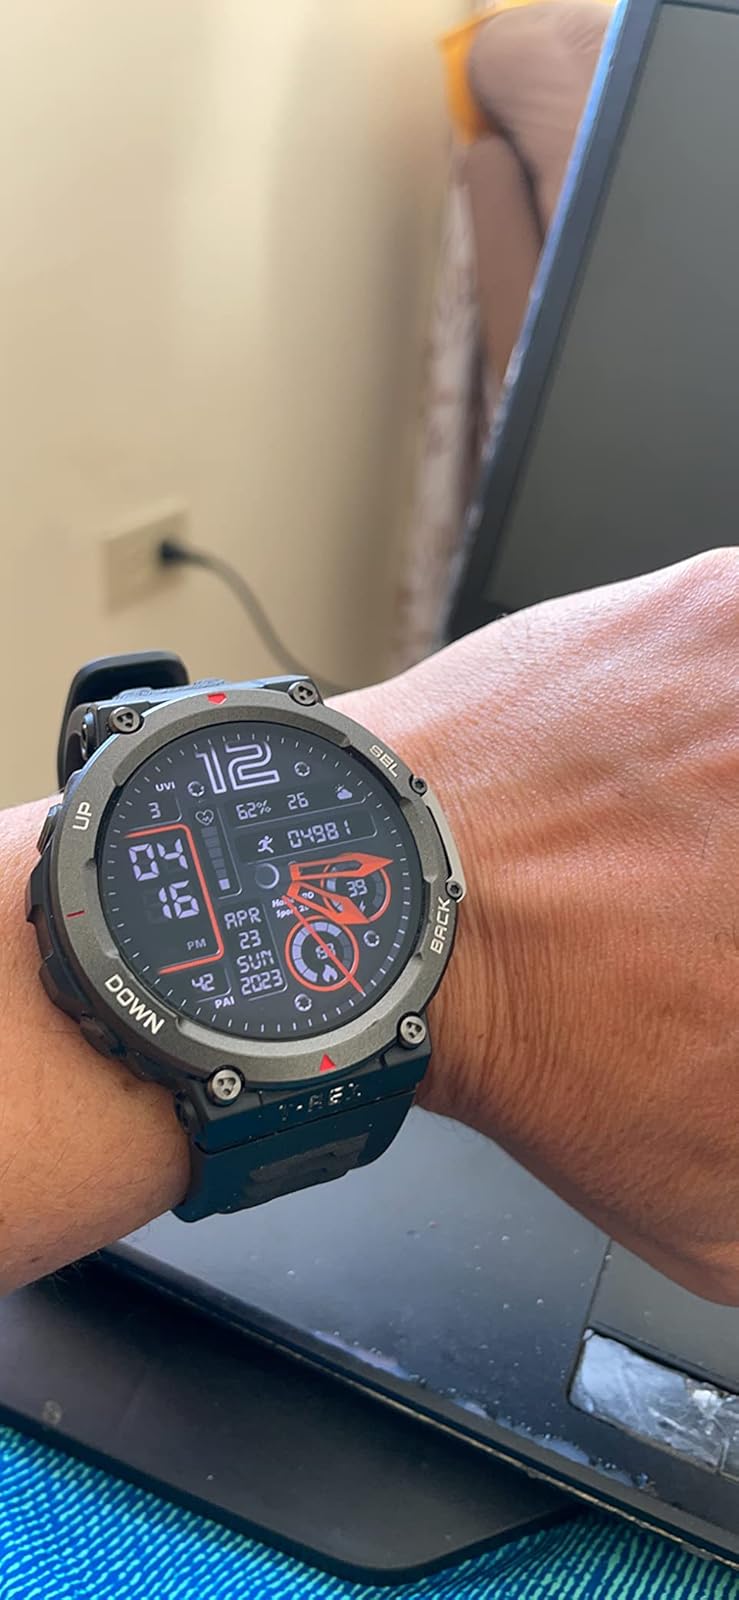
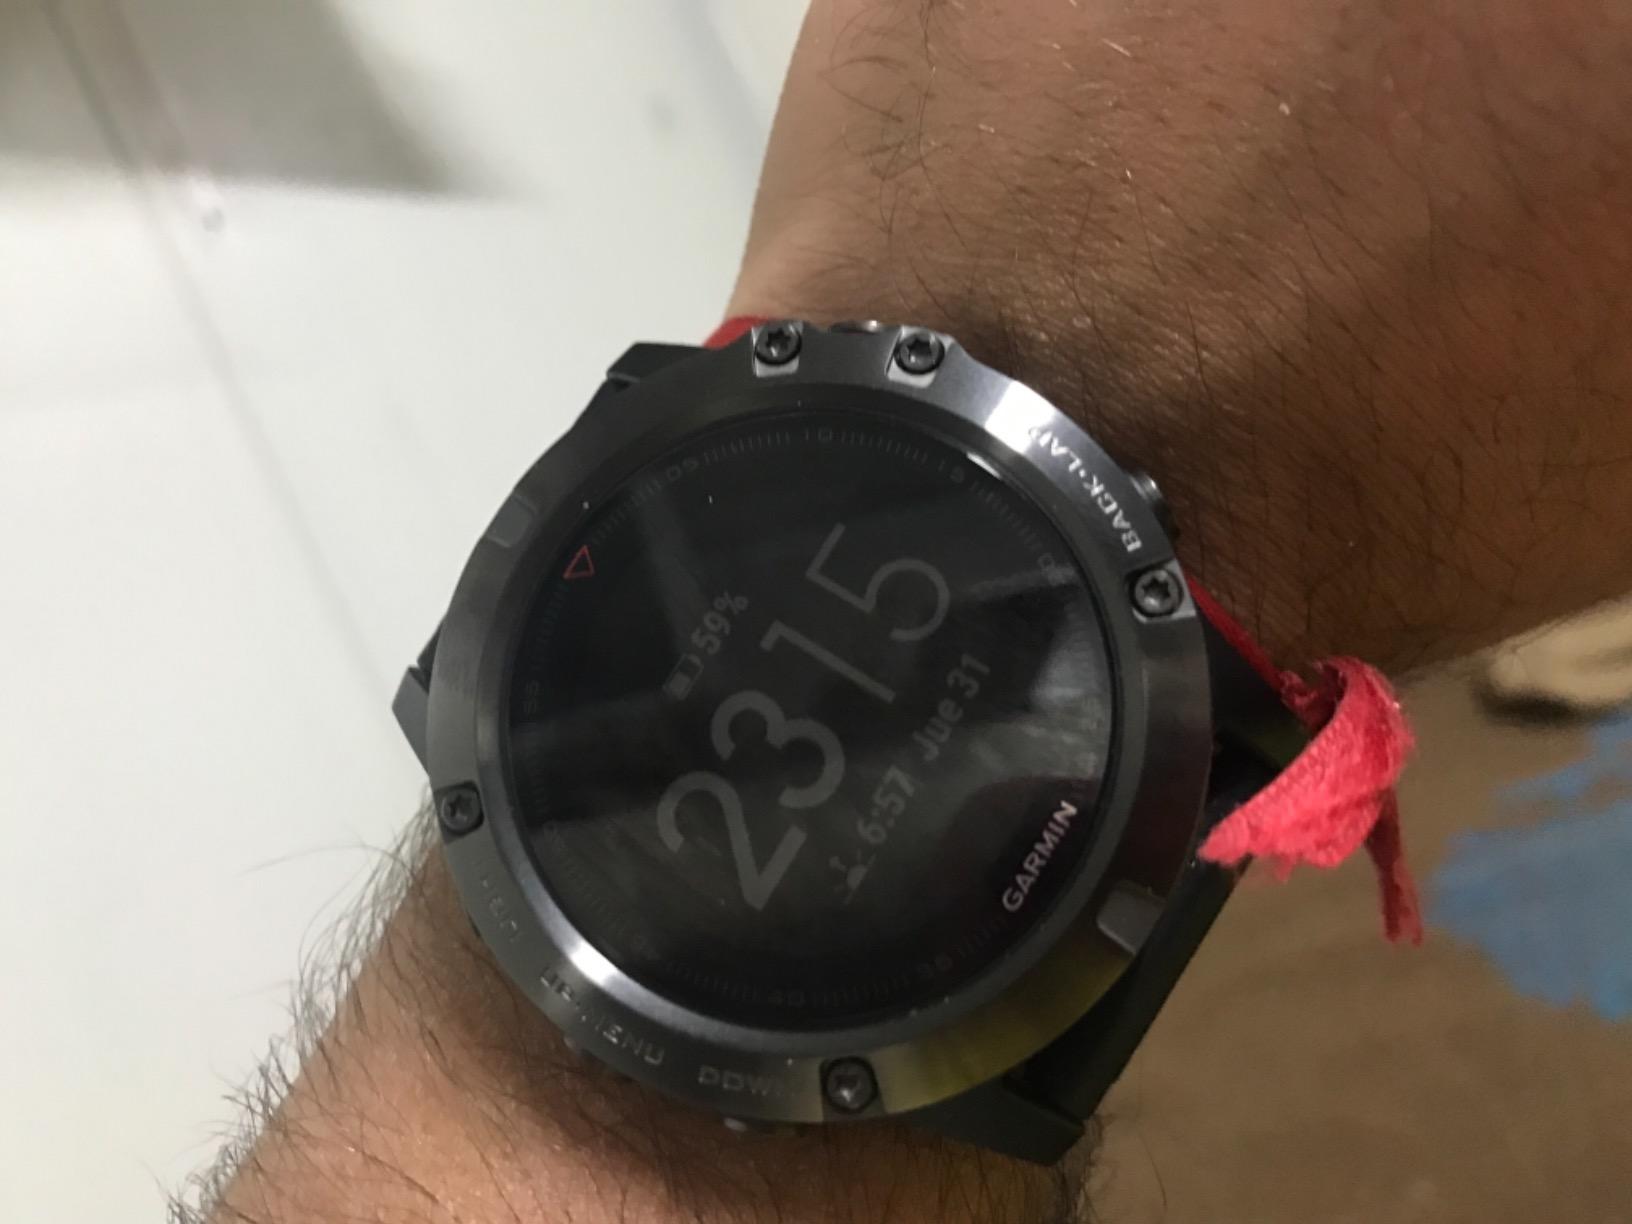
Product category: smartwatch
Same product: no